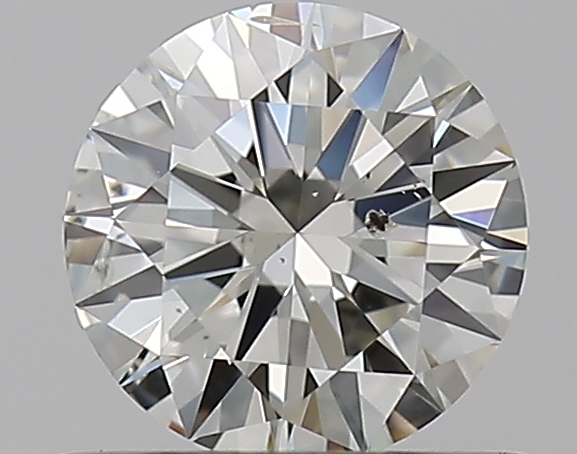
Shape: round
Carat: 0.5
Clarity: SI2
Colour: K
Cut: EX
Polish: EX
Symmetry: EX
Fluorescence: N
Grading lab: GIA
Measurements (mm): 5.14 x 5.16 x 3.07